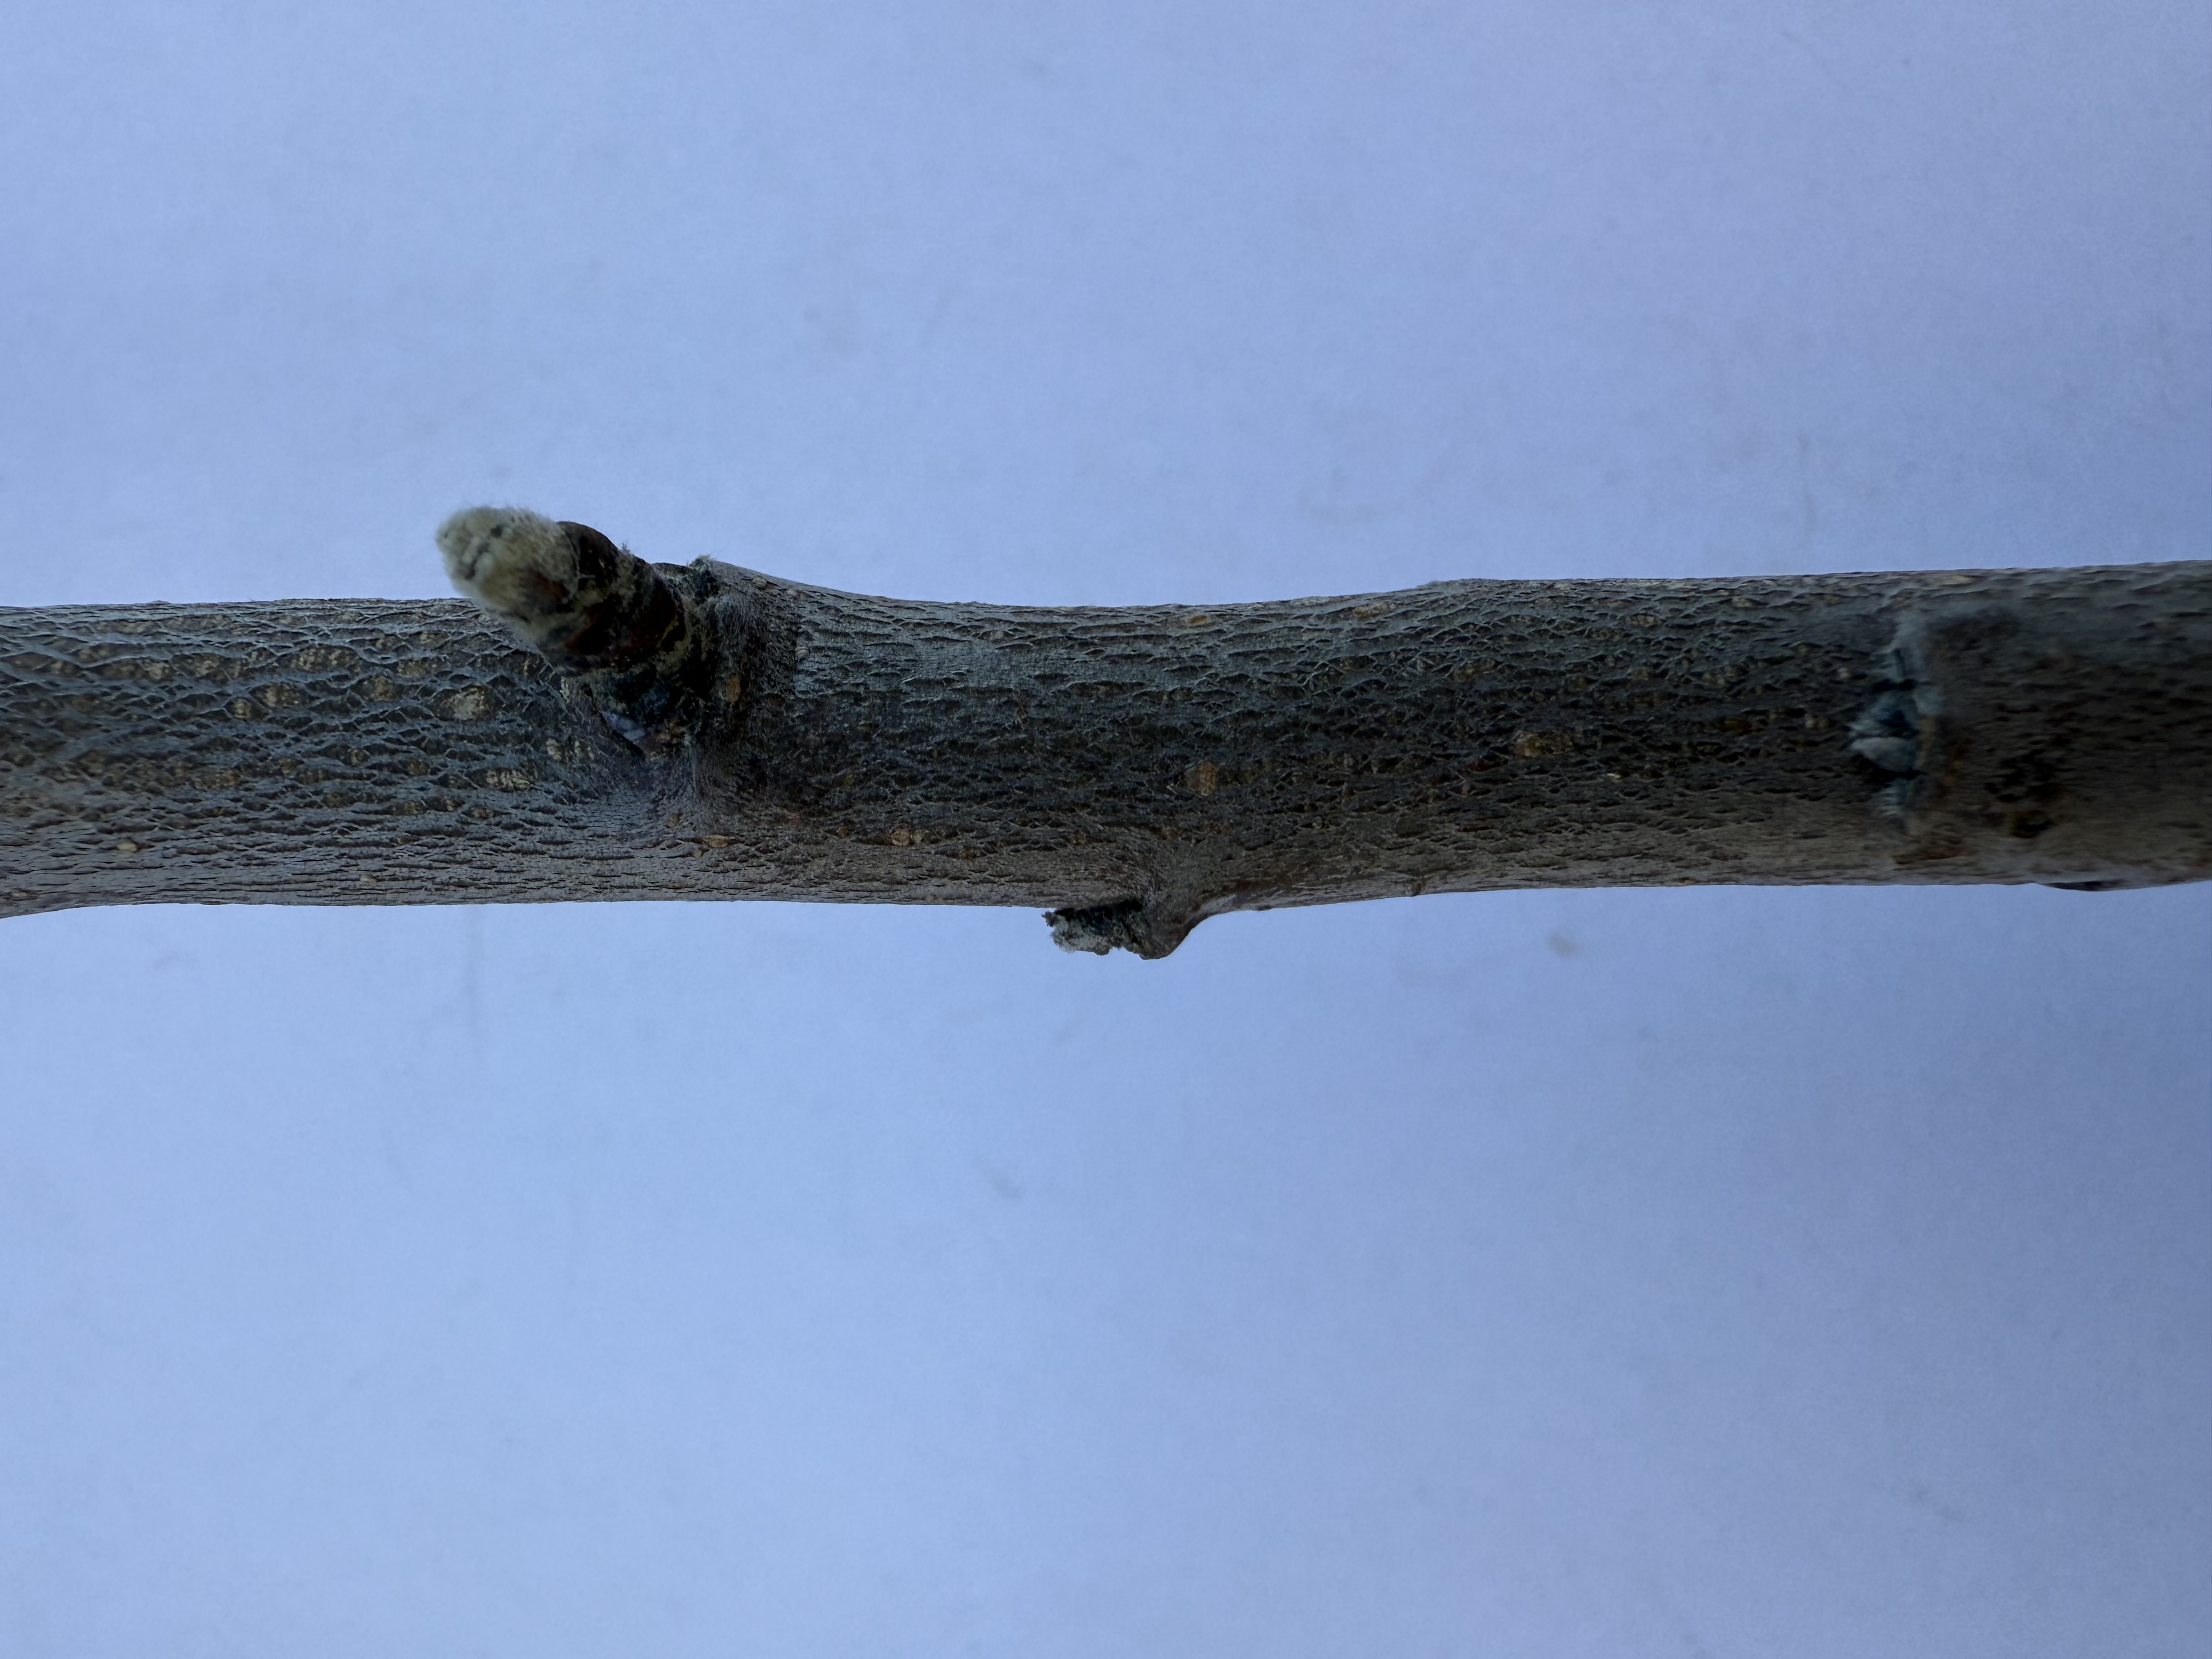
Variety: Starking Apple